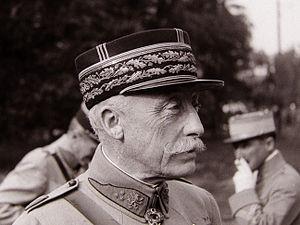
Le général Maurice Pellé, en 1919, chef de la Mission française en Tchéchoslovaquie et chef d'état-major de l'armée Tchéchoslovaque, lion à son revers.
Maurice César Joseph Pellé né le 18 avril 1863 à Douai – mort le 16 mars 1924 à Toulon est un officier général français qui commence sa carrière militaire à Madagascar puis comme attaché militaire en Allemagne. Il se trouve au Maroc au début de la première guerre mondiale. Il rejoint rapidement le général Joffre en qualité de major-général au GQG jusqu'en décembre 1916. Il dirige ensuite une division puis un corps d'armée jusqu'à la fin de la guerre. Il est par la suite envoyé en Tchécoslosvaquie où il est connu pour être le créateur de l'armée tchécoslovaque après 1919.